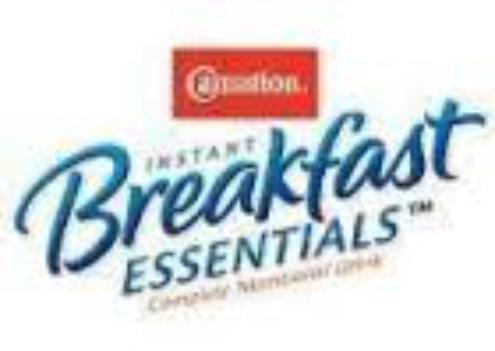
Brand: Carnation
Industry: Food